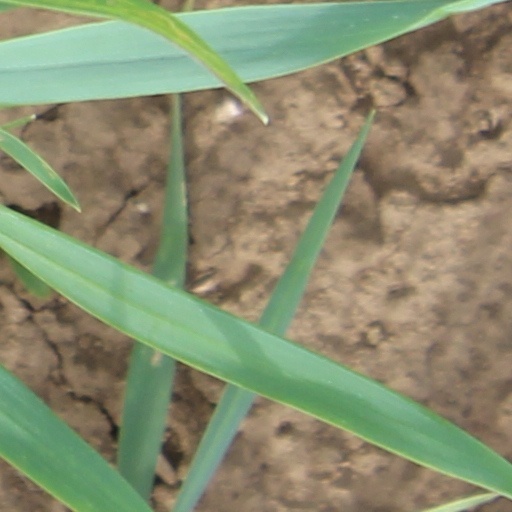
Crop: wheat